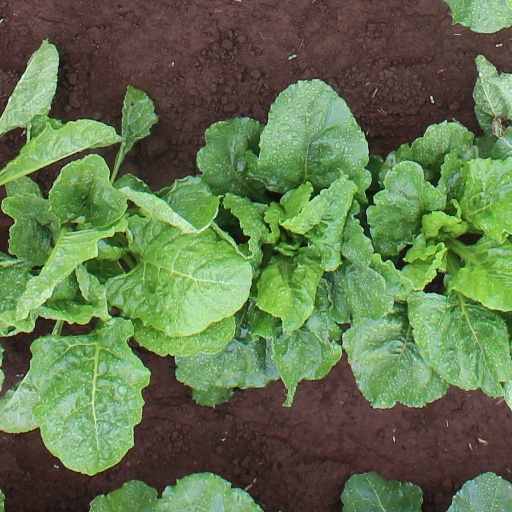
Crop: sugar beet